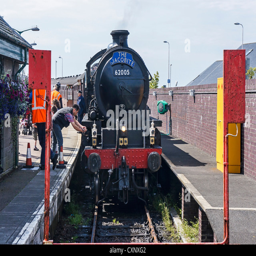
locomotive class having powered the steam train